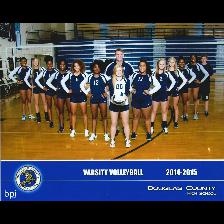
Label: Human